Hanunoo (Unicode block)

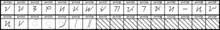
Graphical representation of the Hanunoo Unicode block

Hanunoo is a Unicode block containing characters used for writing the Hanunó'o language. It also contains the two punctuation marks (and ) which are unified characters for all the Philippine scripts (Baybayin, Hanunoo, Buhid and Tagbanwa).